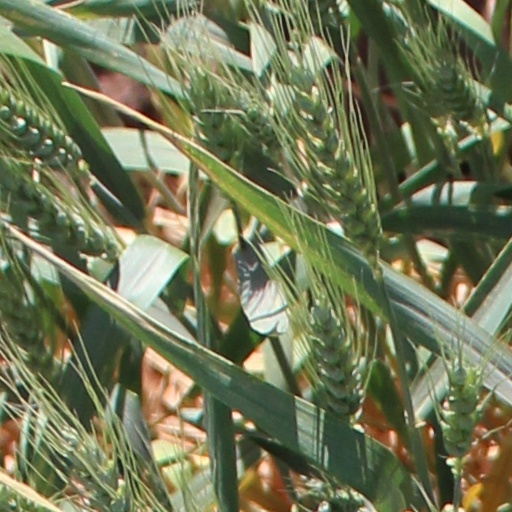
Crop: wheat